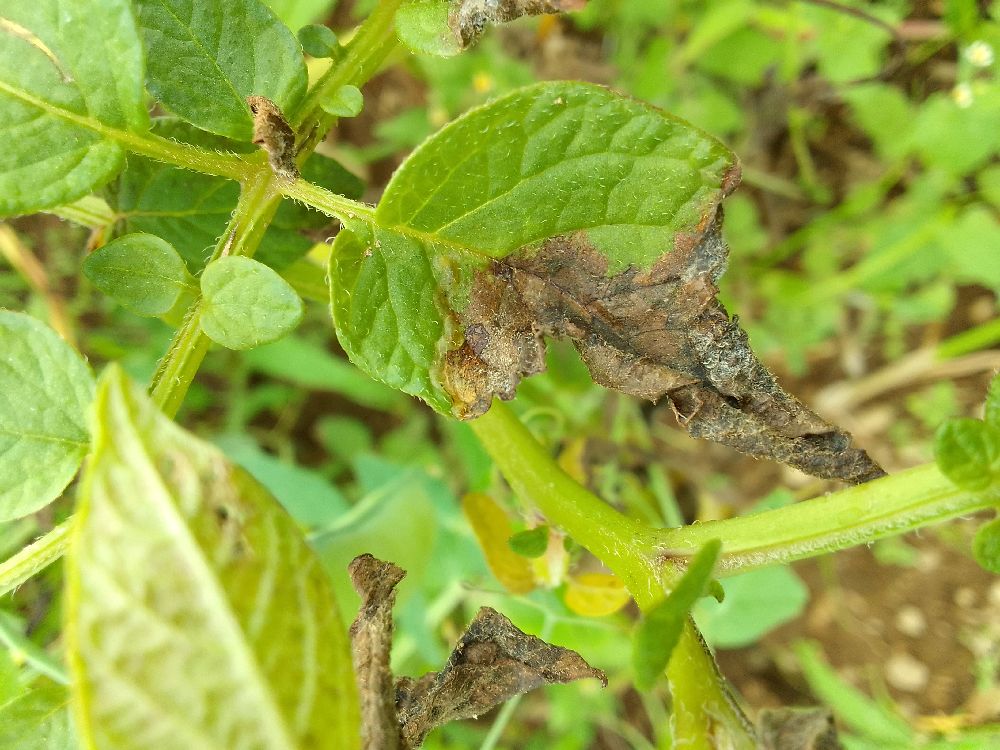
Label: Late blight